Ralf Richter (actor)

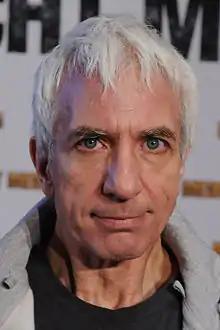
Richter in 2014

Ralf Richter (born 17 August 1957 in Essen) is a German actor. He debuted as the crude sailor "Frenssen" in the Academy Award-nominated 1981 film "Das Boot" and frequently appeared in German TV series. He played main roles in German films such as "Bang Boom Bang" (1999), "Fußball ist unser Leben" (1999) or "If It Don't Fit, Use a Bigger Hammer" (2002).